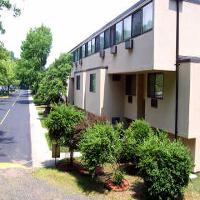
Weather: sun or clear